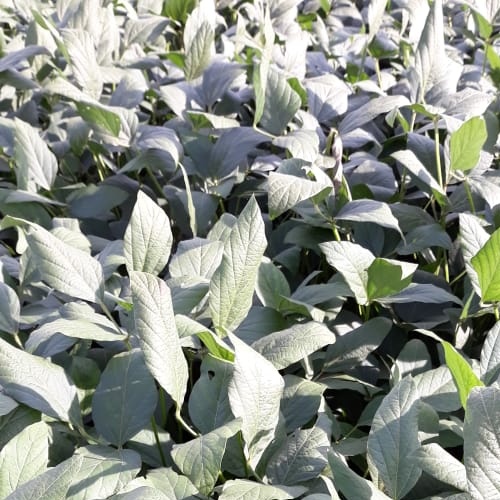
Label: Diabrotica_speciosa